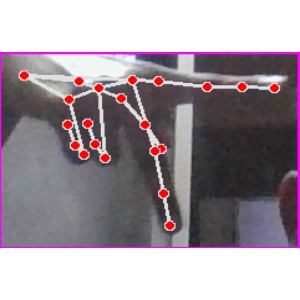
अक्षर: प